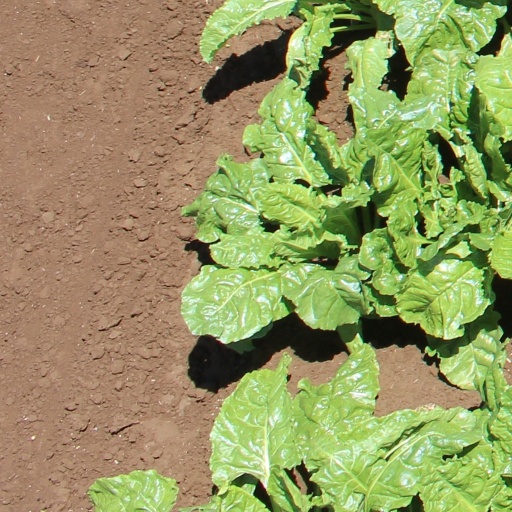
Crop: sugar beet